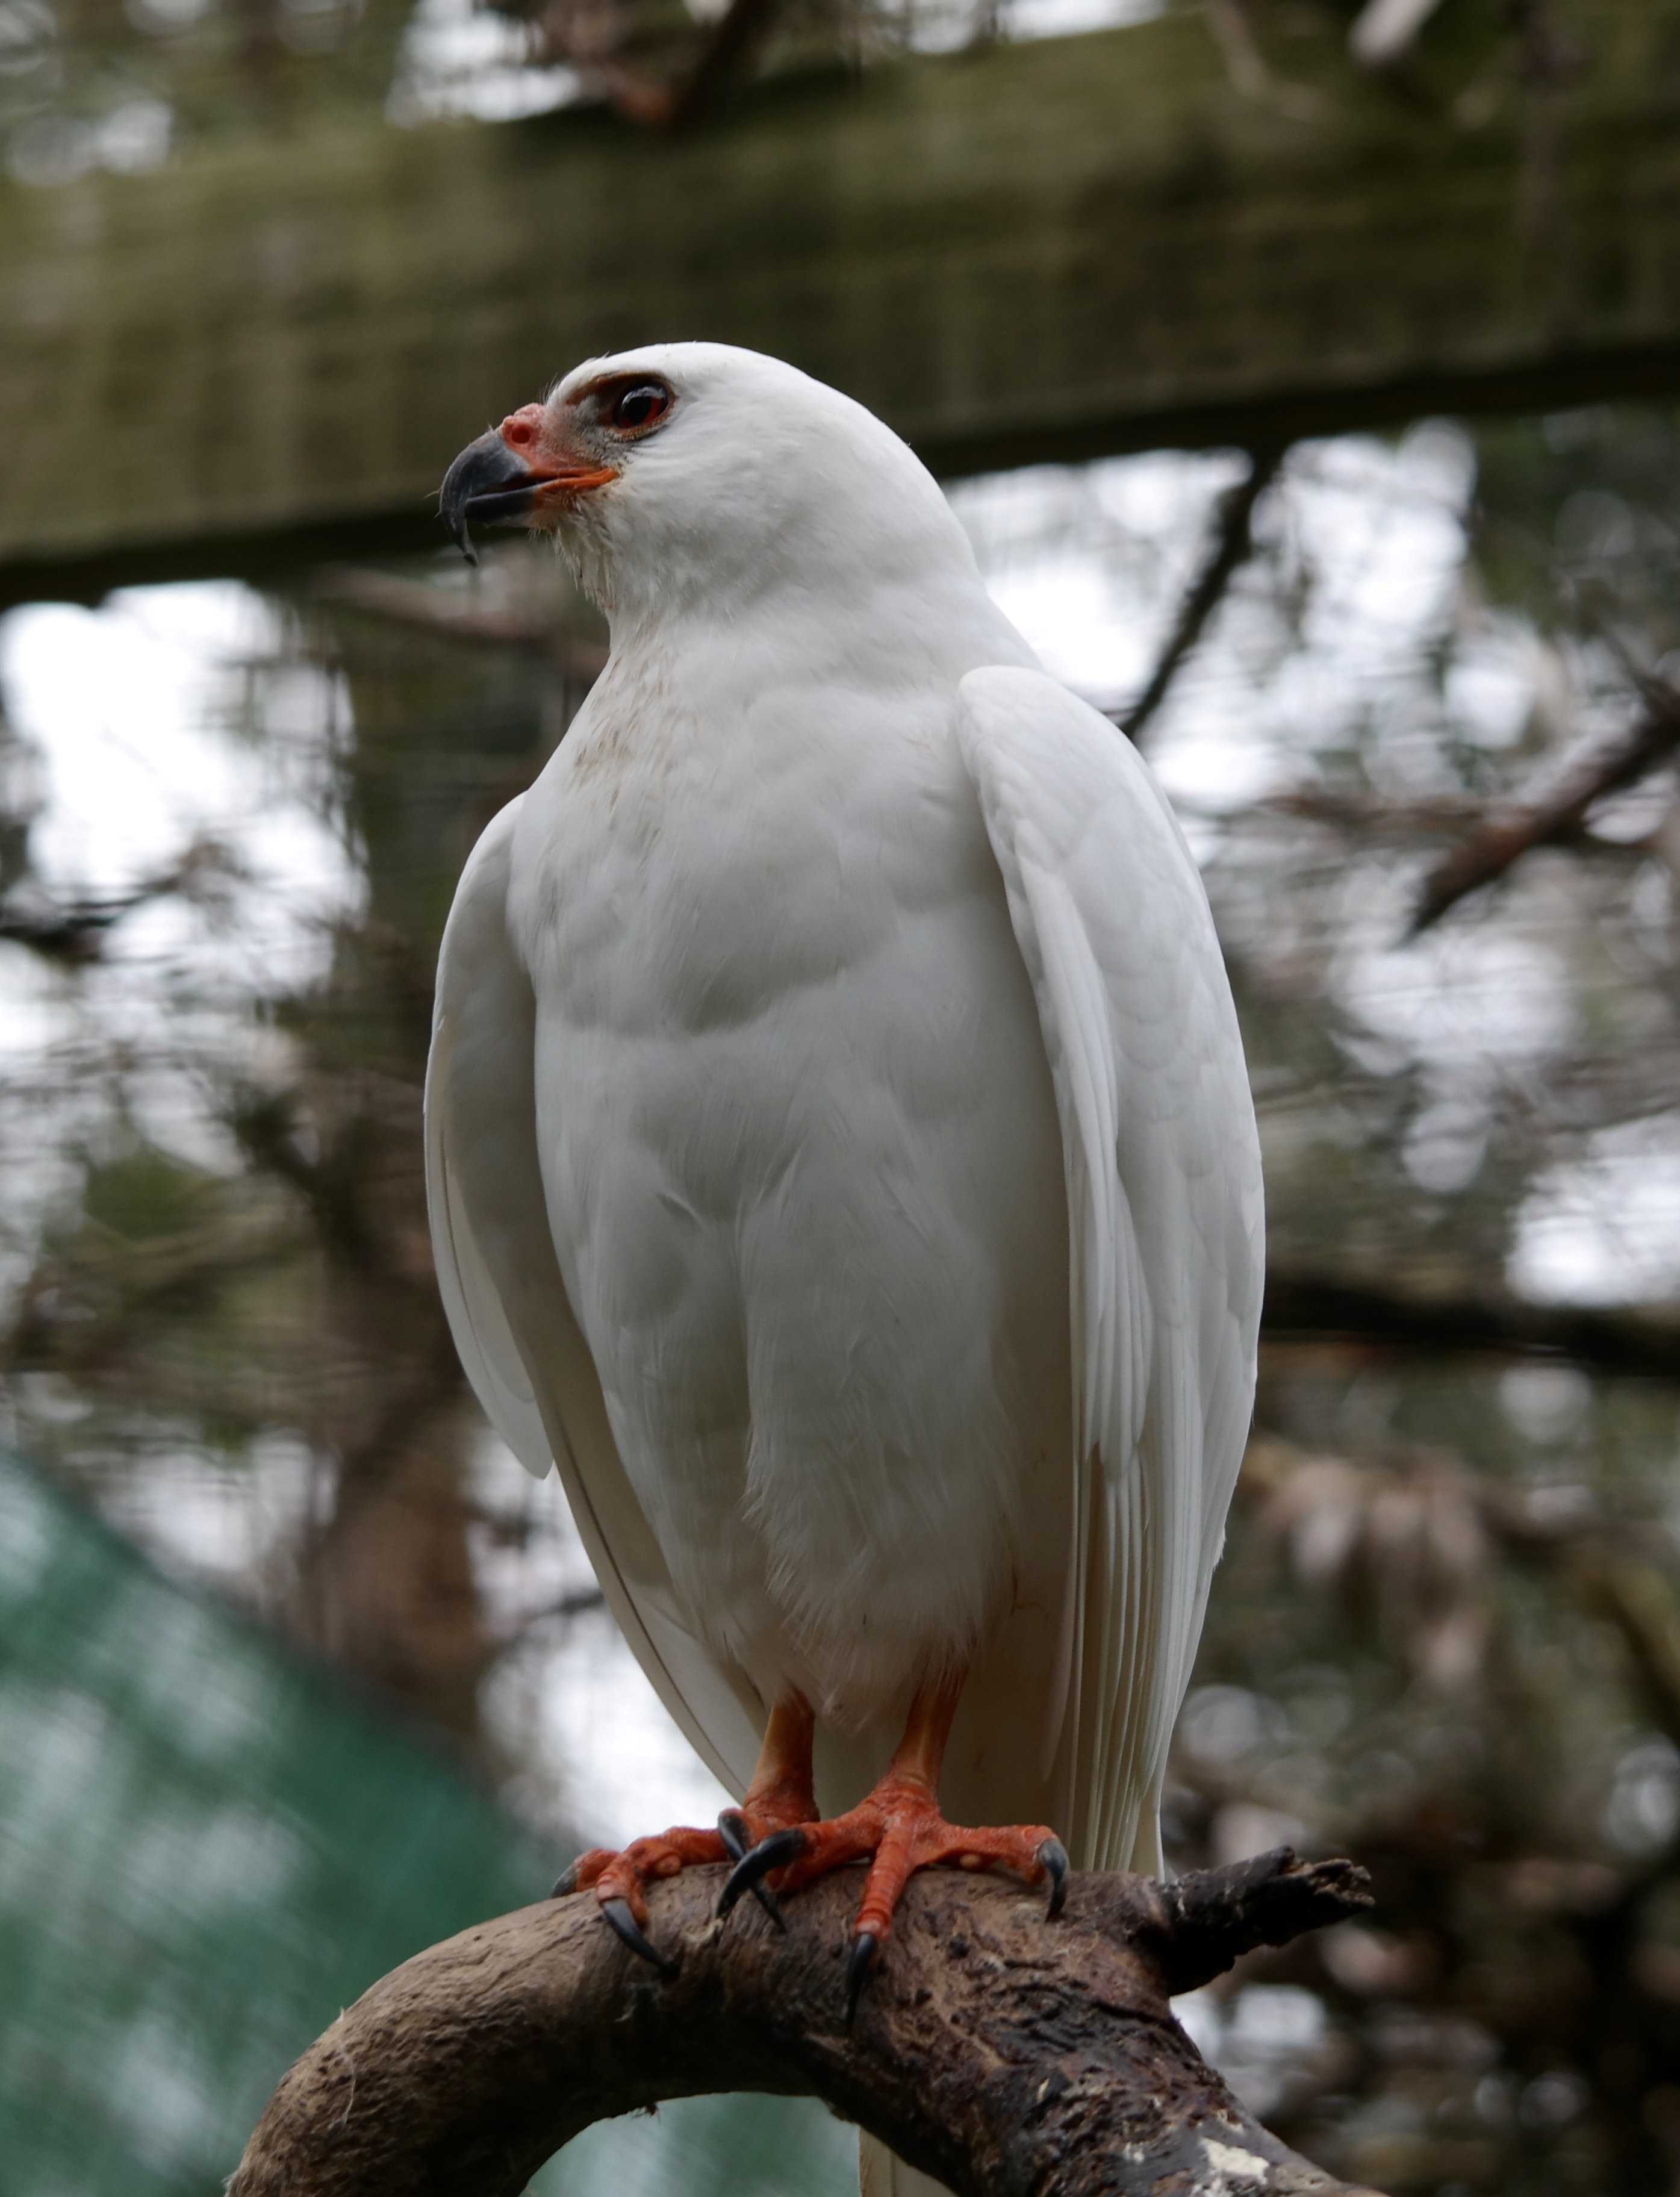
nature, bird, wing, wildlife, zoo, beak, hawk, avian, fauna, close up, vertebrate, pigeons and doves